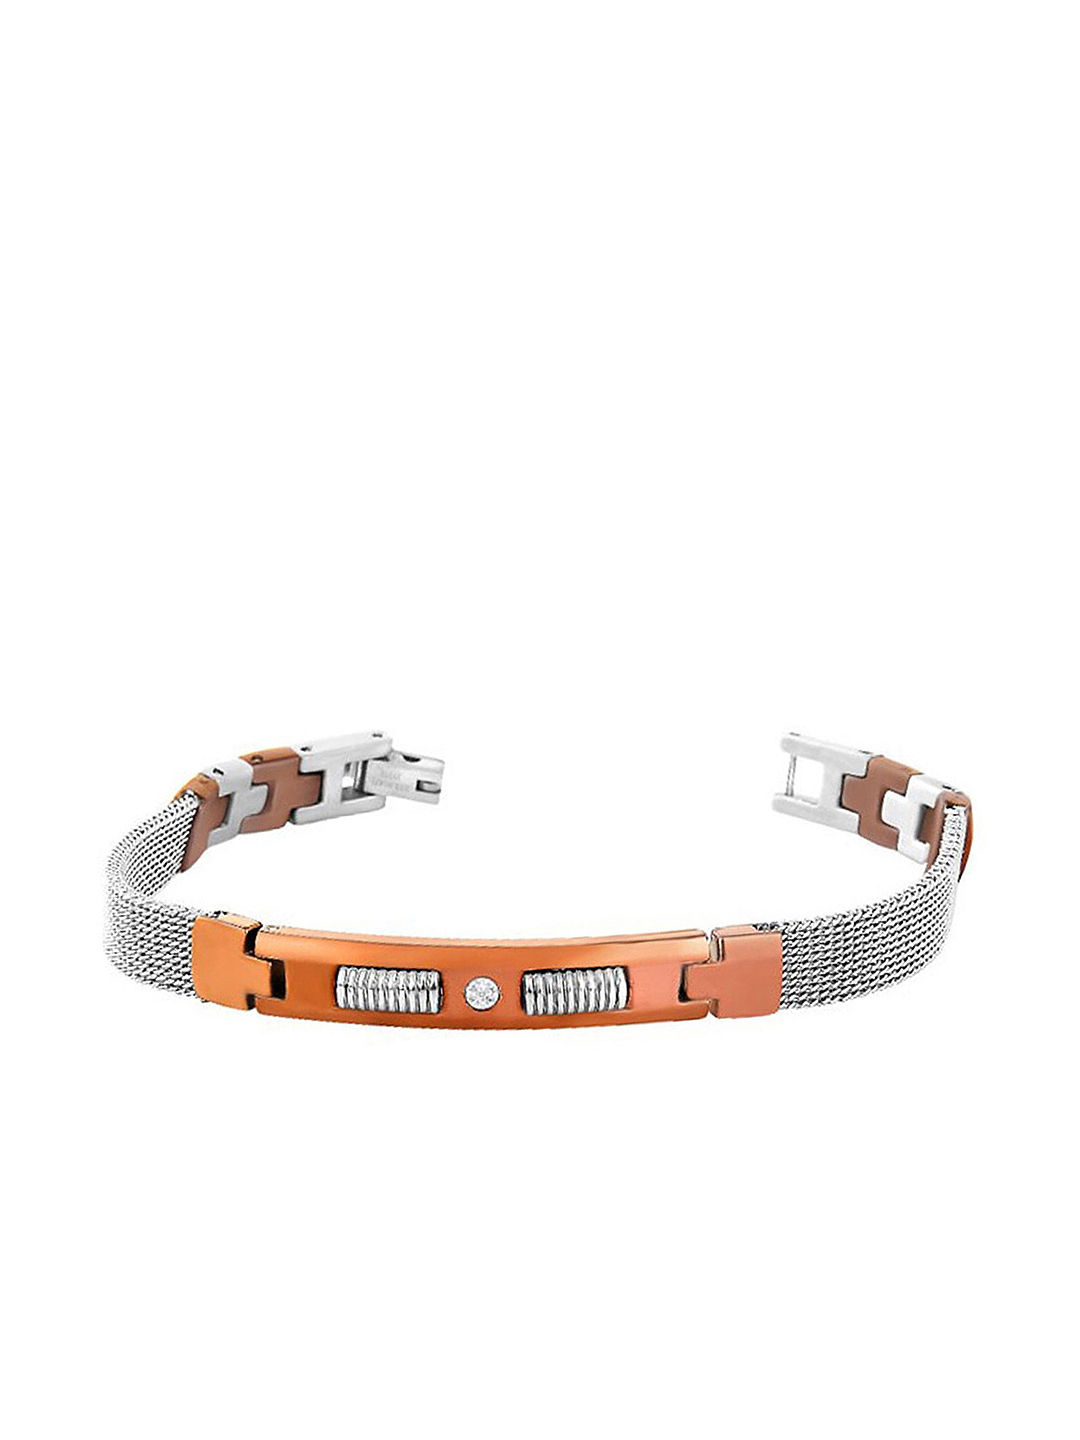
Revv Men Steel Bracelet
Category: Accessories / Jewellery / Bracelet
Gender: Men
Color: Steel
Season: Summer 2013
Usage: Casual